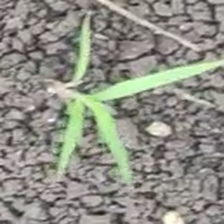
Weed species: Digitaria_SP_(Digitaria Sanguinalis )